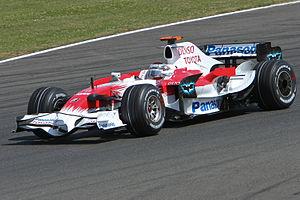
The Dark Knight : Le Chevalier noir, ou simplement Le Chevalier noir au Québec, est un film américano-britannique réalisé par Christopher Nolan, sorti en 2008. Fondé sur le personnage de fiction DC Comics, Batman, il fait partie de ce qui sera appelée la trilogie The Dark Knight et est la suite de Batman Begins sorti en 2005.